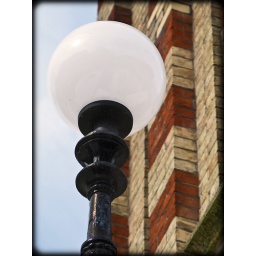
at the clock tower in Epsom